Caesar and Otto's Summer Camp Massacre

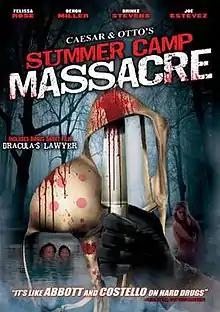
Film poster

Caesar and Otto's Summer Camp Massacre is a 2009 American comedy slasher film and spoof of the "Sleepaway Camp" film series, starring Dave Campfield, Paul Chomicki, Felissa Rose, Deron Miller, Joe Estevez, Ken Macfarlane and Brinke Stevens and was written and directed by Dave Campfield, the creator of the original "Caesar and Otto" film.